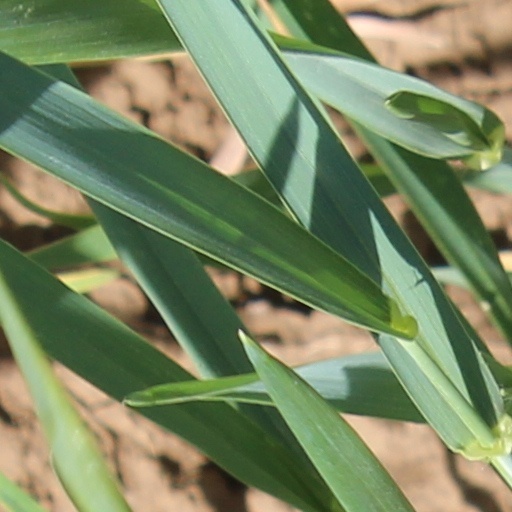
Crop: wheat